Tenth Air Force

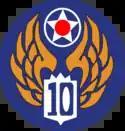
10th Air Force USAAF emblem

Tenth Air Force was constituted on 4 February 1942 and activated on 12 February, built up around a nucleus of air force personnel newly arrived from Java and the Philippines, under the command of Maj. Gen. Lewis H. Brereton. It had its headquarters at New Delhi. Components of the air force moved to India over a three-month period from March to May 1942. It was responsible for creating, operating and safeguarding the India-China Ferry, more commonly known as the Hump airlift, between 8 April and 1 December 1942, first with its Assam-Burma-China Command until 16 July, then the India-China Ferry Command until 1 December, when jurisdiction for the airlift passed to the Air Transport Command.